Maaouya Ould Sid'Ahmed Taya

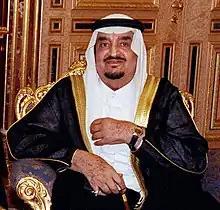
Al-Taya was ousted while attending the funeral of Saudi King Fahd (1921–2005).

Ould Taya, on his way back from Fahd's funeral, landed in Niamey, the capital of Niger. He met Niger's president Mamadou Tandja before going to a villa in Niamey. Speaking to Radio France Internationale on 5 August, Ould Taya condemned the coup, saying that there had "never been a more senseless coup in Africa" and that it reminded him of the adage "God save me from my friends, I'll take care of my enemies".